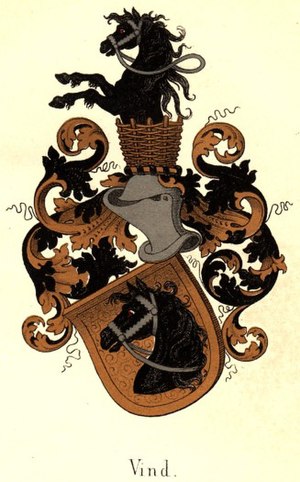
Vind (adelsslægt)
Slægten Vinds våben tegnet 1886 af Anders Thiset
Vind er en dansk uradelsslægt. Den nørrejyske adelsslægt er en af de ældste nulevende danske slægter og forekommer tidligst i 1193 med Ago Wind, stamrækken lader sig dog først dokumentarisk følge fra Henrik Vind til Rønshave og Vellinggård. Slægten findes både som Vind og som linjen Krag-Juel-Vind-Frijs, der bl.a. besidder Frijsenborg.